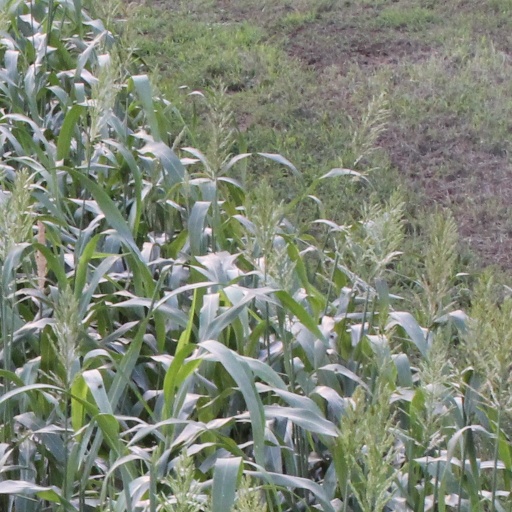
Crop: sorghum